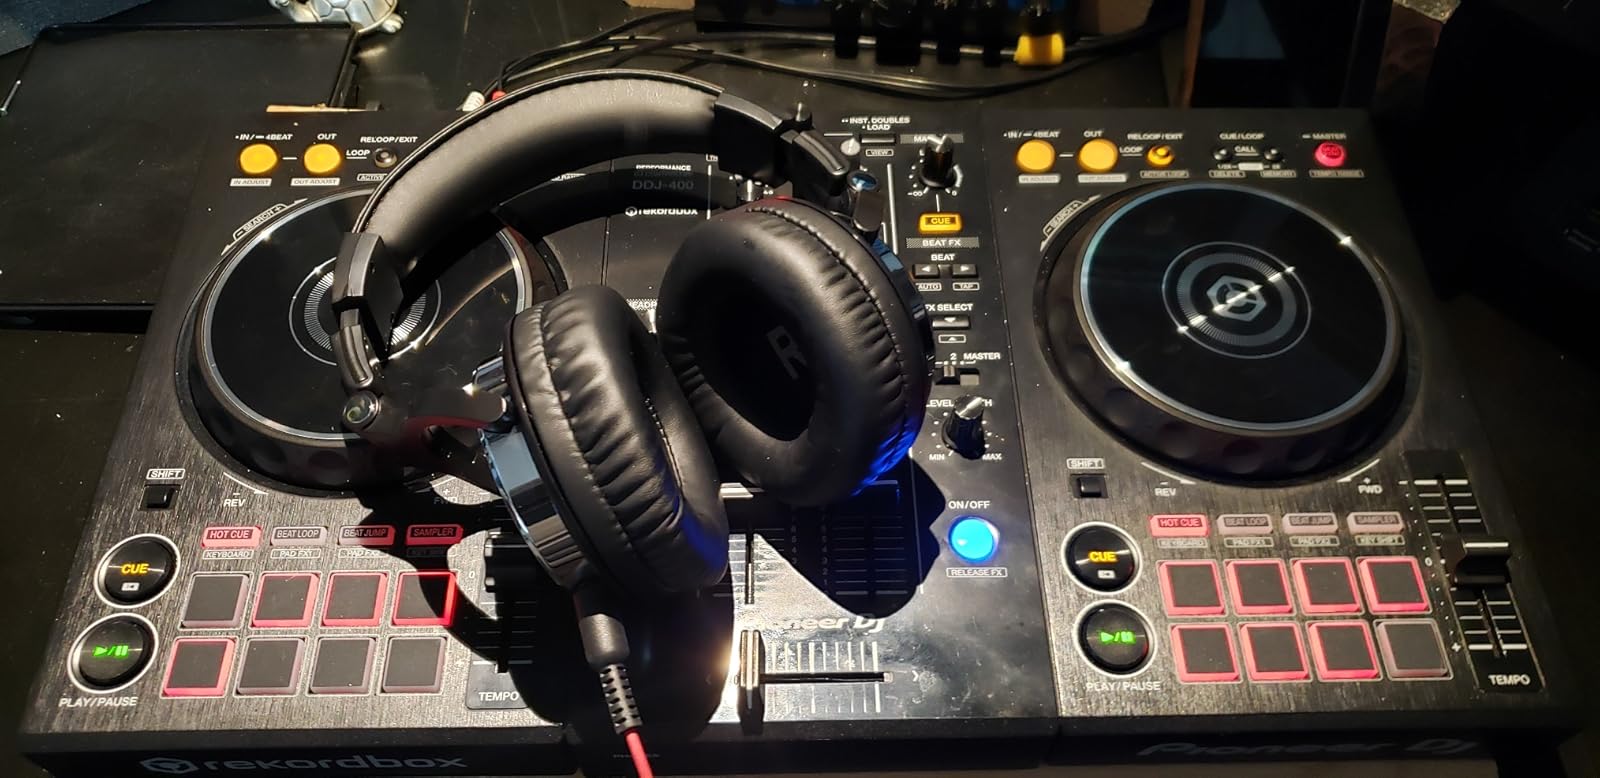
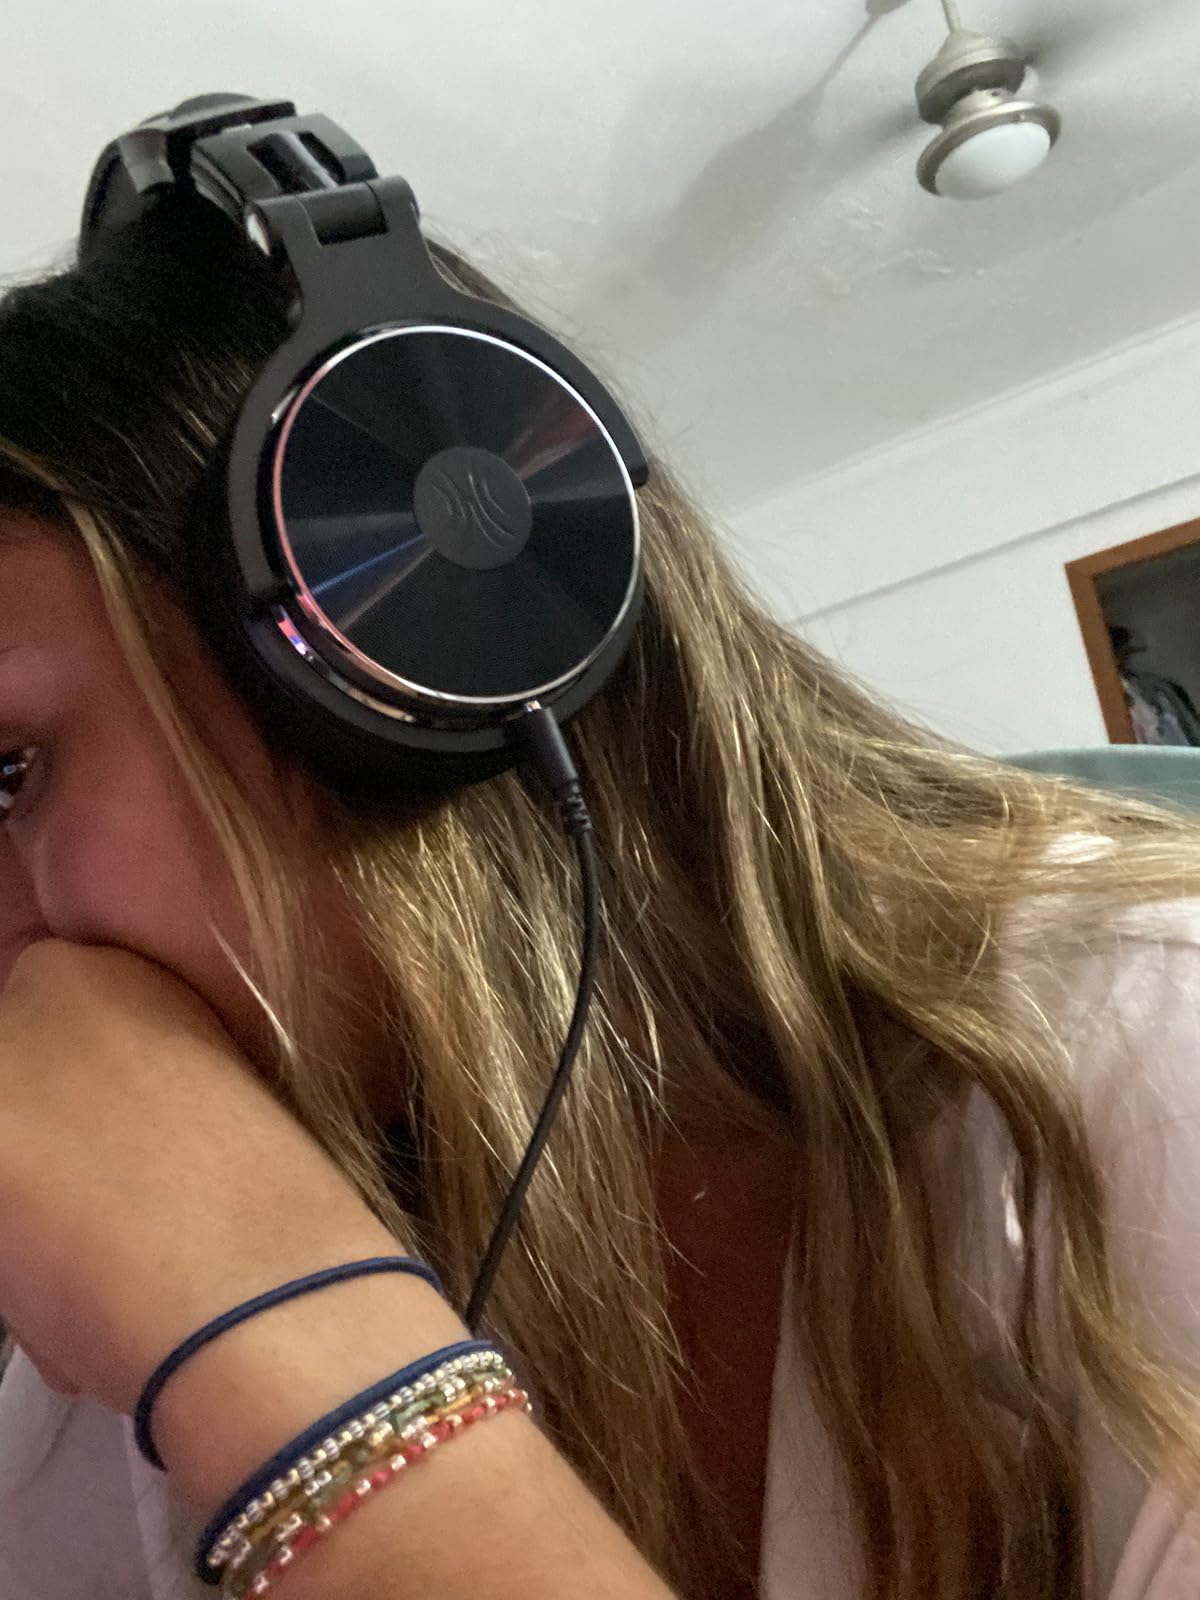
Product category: headphones
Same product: yes